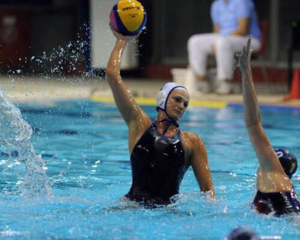
Sofia Konukh, née le 9 mars 1980 à Tcheliabinsk, est une joueuse de water-polo internationale russe. Elle remporte la médaille de bronze lors Jeux olympiques d'été de 2000 avec l'équipe de Russie.